Giant armadillo

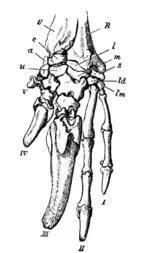
Hand anatomy of the giant armadillo

The giant armadillo is the largest living species of armadillo, with 11 to 13 hinged bands protecting the body and a further three or four on the neck. Its body is dark brown in color, with a lighter, yellowish band running along the sides, and a pale, yellow-white head. These armadillos have around 80 to 100 teeth, which is more than any other terrestrial mammal. The teeth are all similar in appearance, being reduced premolars and molars, grow constantly throughout life, and lack enamel. They also possess extremely long front claws, including a sickle-shaped third claw up to in length, which are proportionately the largest of any living mammal. The tail is covered in small rounded scales and does not have the heavy bony scutes that cover the upper body and top of the head. The animal is almost entirely hairless, with just a few beige colored hairs protruding between the scutes.